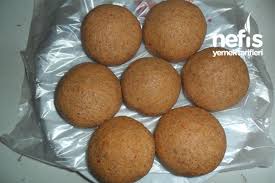
Yemek: icli_kofte